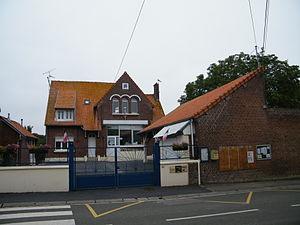
Mairie.
Bécordel-Bécourt est une commune française située dans le département de la Somme en région Hauts-de-France.